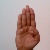
The image shows a hand gesture representing the letter 'B' in Indian Sign Language.